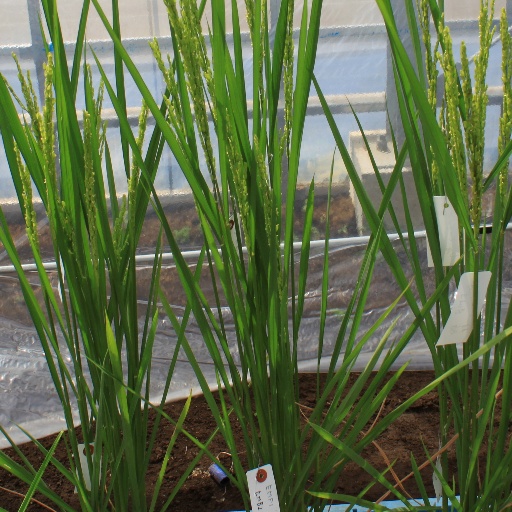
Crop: rice